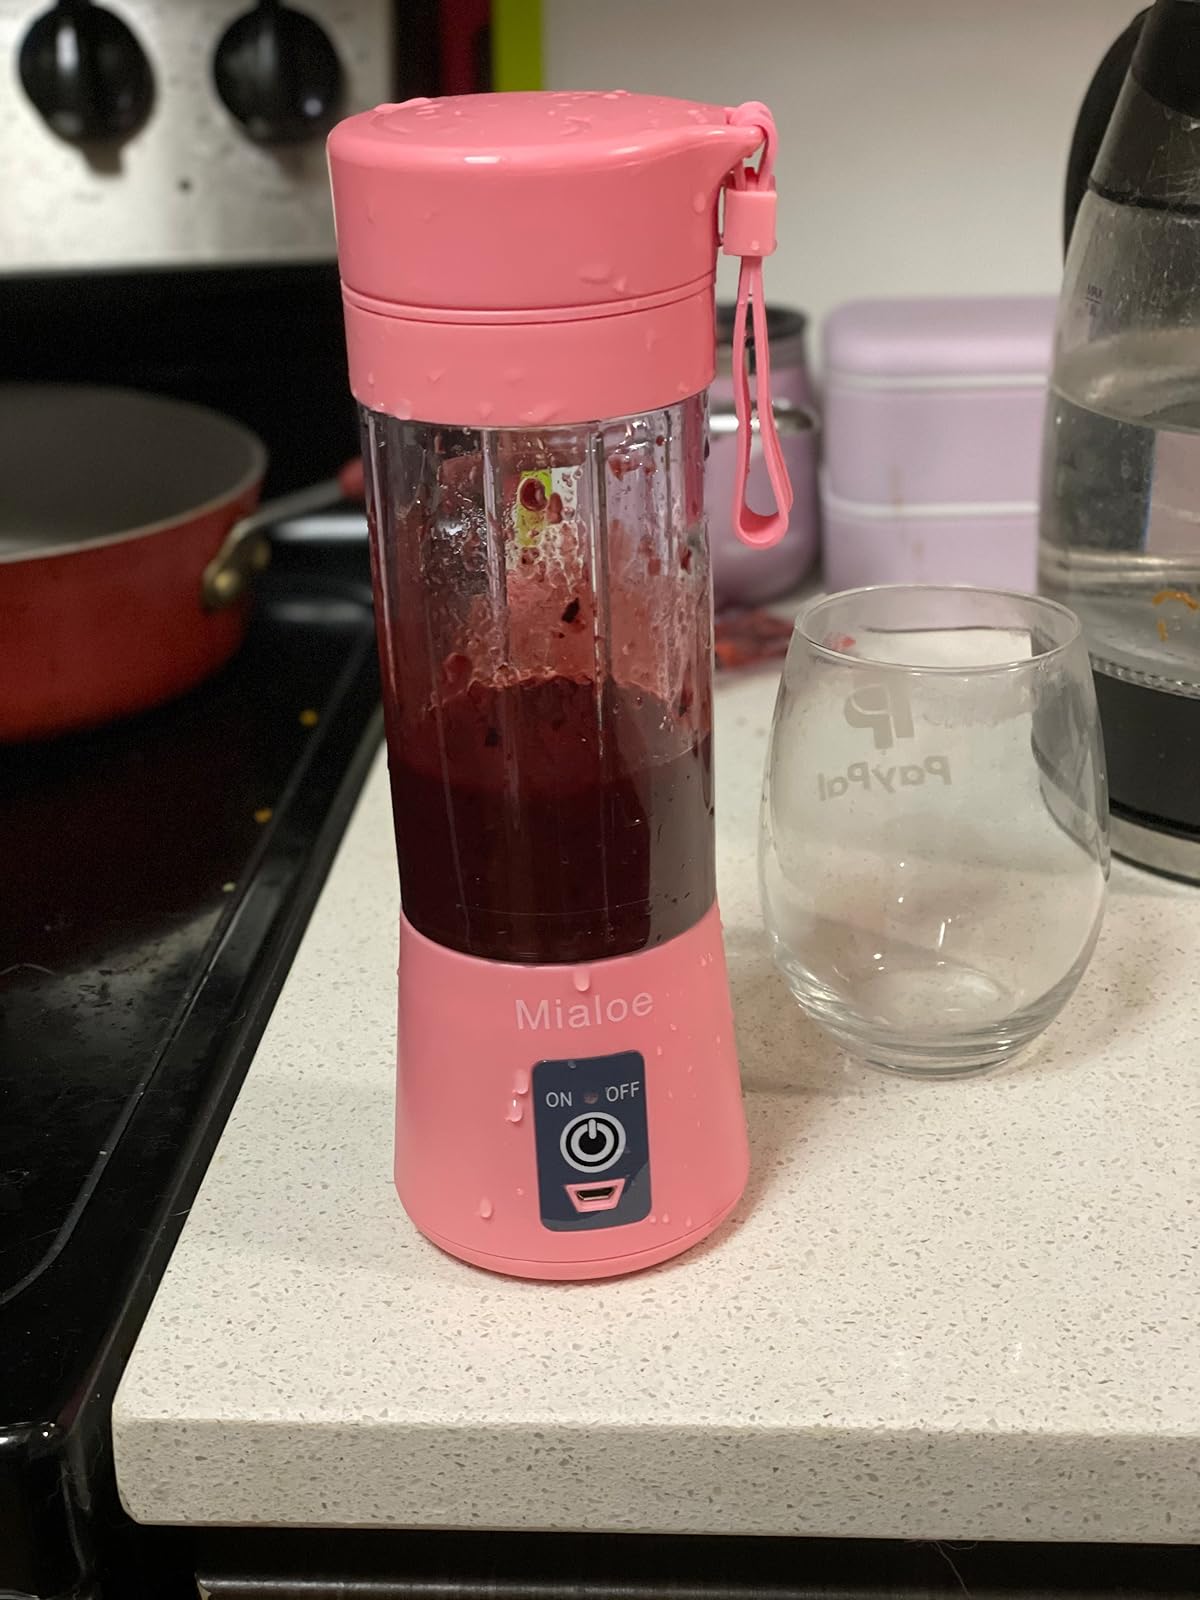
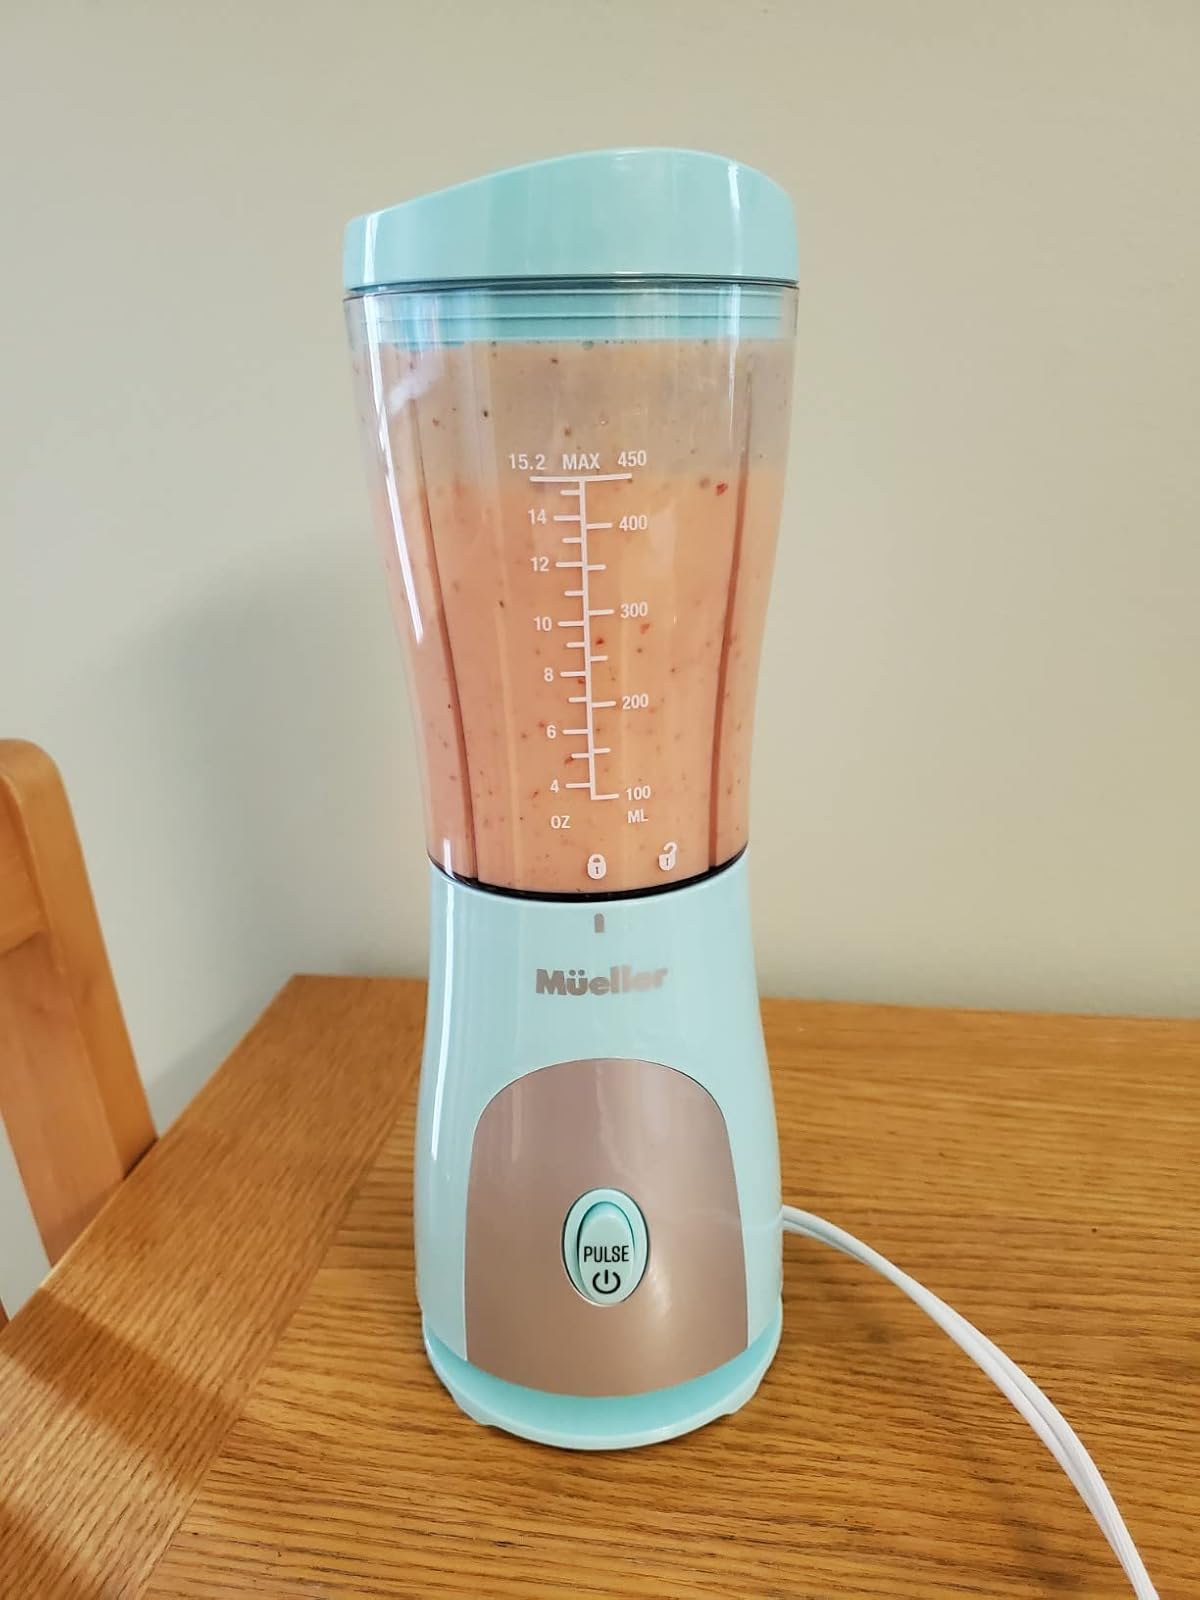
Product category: items_blender
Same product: no